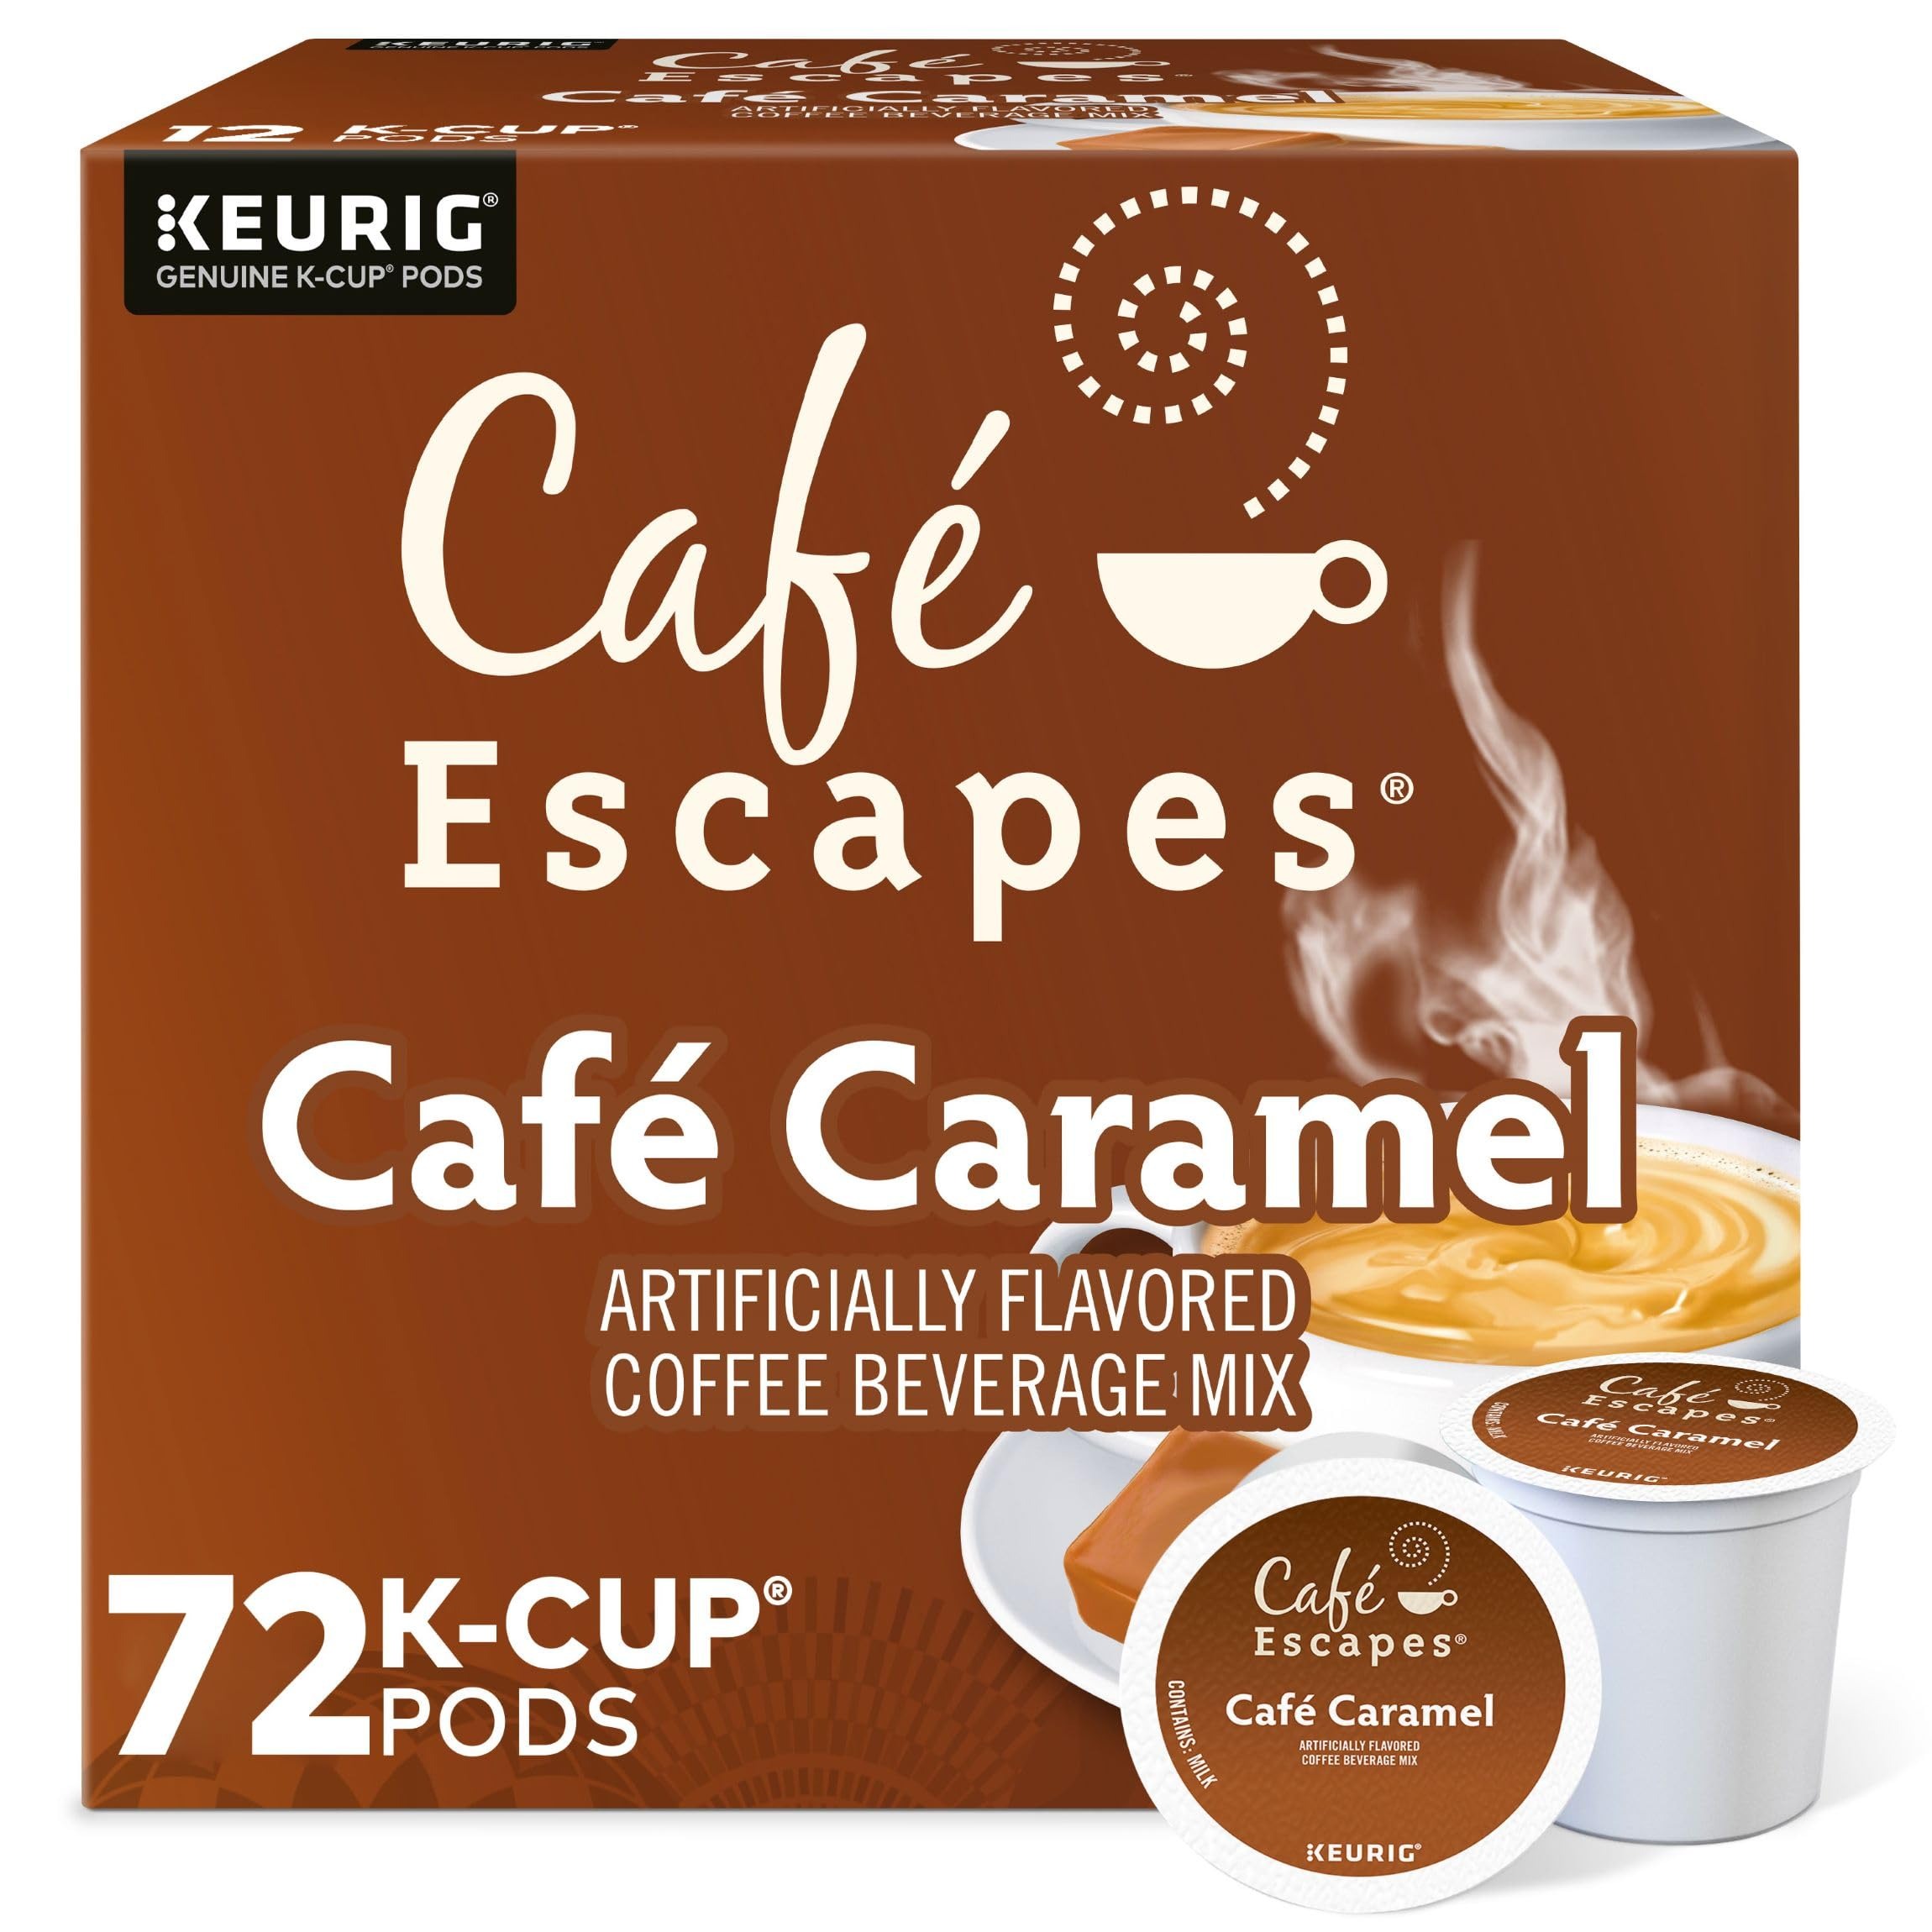
Item Name: Café Escapes Café Caramel K-Cup Pack
Bullet Point 1: Buttery rich
Bullet Point 2: Silky smooth
Bullet Point 3: Captivatingly caramelicious
Product Description: Make those special "me" moments even more delectable with an enticingly light cup of Café Caramel. Each blissfully buttery sip is a reminder-life really does taste better with caramel on top. <p> INGREDIENTS: Sugar, Creamer (hydrogenated coconut oil, glucose syrup, sodium caseinate (from milk), sodium polyphosphate, dipotassium phosphate, sodium stearoyl-2-lactylate, silicon dioxide), Nonfat milk, Caramel Color, Instant Coffee, Modified Food Starch, Salt, Natural and Artifical Flavor, Sucralose. <p> Contains: Milk
Value: 72.0
Unit: K-Cups

Price: 17.54